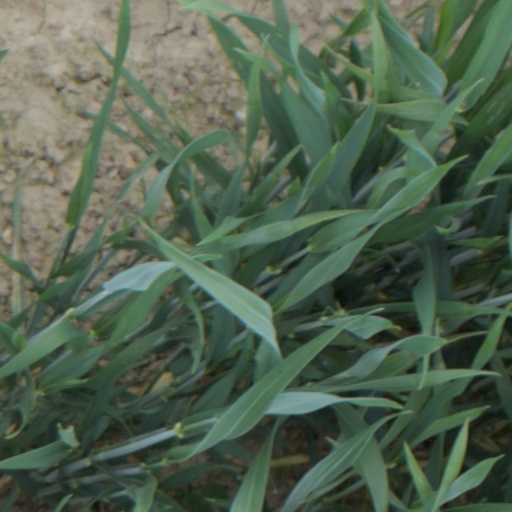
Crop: wheat